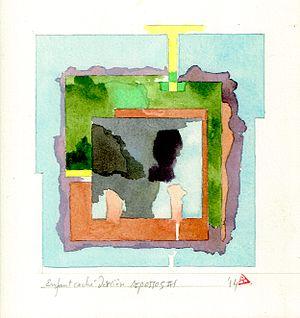
Aquarelle 13x15(cm
Jean-Max Albert, est un peintre, sculpteur, écrivain et musicien français né en 1942 à Loches.